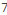
Number: 7